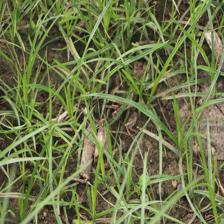
Label: Grass